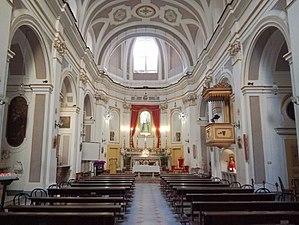
L’église Santa Maria della Concordia ou plus exactement Santa Maria del Carmine alla Concordia est une église du centre historique de Naples donnant sur le bord de la piazzetta qui porte son nom. Elle est dédiée à Notre-Dame du Mont-Carmel et dépend de l'archidiocèse de Naples.